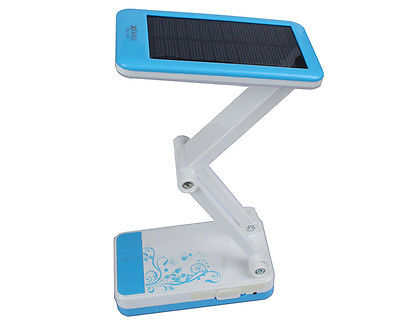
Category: lamp